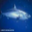
Label: shark